12th (Nelson and Marlborough) Regiment

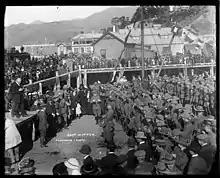
Men of the 12th Nelson Regiment at Nelson wharf at the beginning of the First World War

At the outbreak of the First World War in August 1914, the decision was made to form a New Zealand infantry brigade of four battalions from the existing territorial regiments. Men from the 12th (Nelson) Regiment formed the 12th (Nelson) Company of the Canterbury Battalion, which saw service during the Gallipoli Campaign. Following the evacuation from Gallipoli in 1916, the Battalion was expanded to a regiment of two battalions. The Canterbury Infantry Regiment would see action on the western front, engaging in the battles of the Somme, Messines, Broodseinde, Passchendaele, German Spring Offensive and the Hundred Days' Offensive. In 1917, the name of the regiment and its respective companies in the Canterbury Infantry Regiment were changed to the 12th (Nelson and Marlborough) Regiment. A third battalion of the Canterbury Infantry Regiment was also raised in 1917, but was disbanded in 1918 due to manpower shortages. Both the 2nd and 3rd Battalions were organised along the same lines as the 1st Battalion, each with their own 12th (Nelson and Marlborough) Company. The Canterbury Infantry Regiment was disbanded at the end of the war.